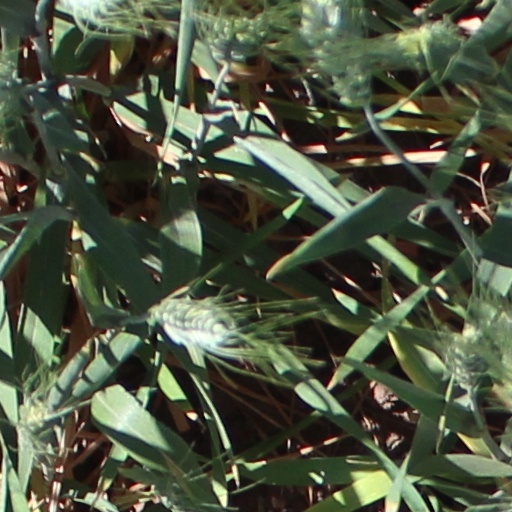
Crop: wheat